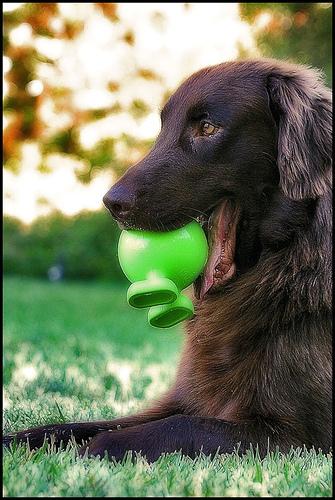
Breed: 206-n000047-flat_coated_retriever